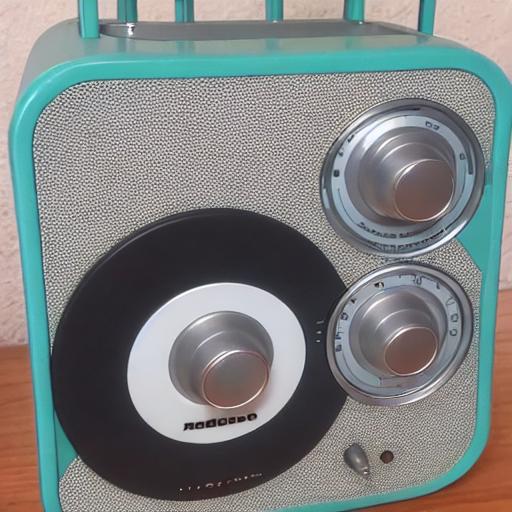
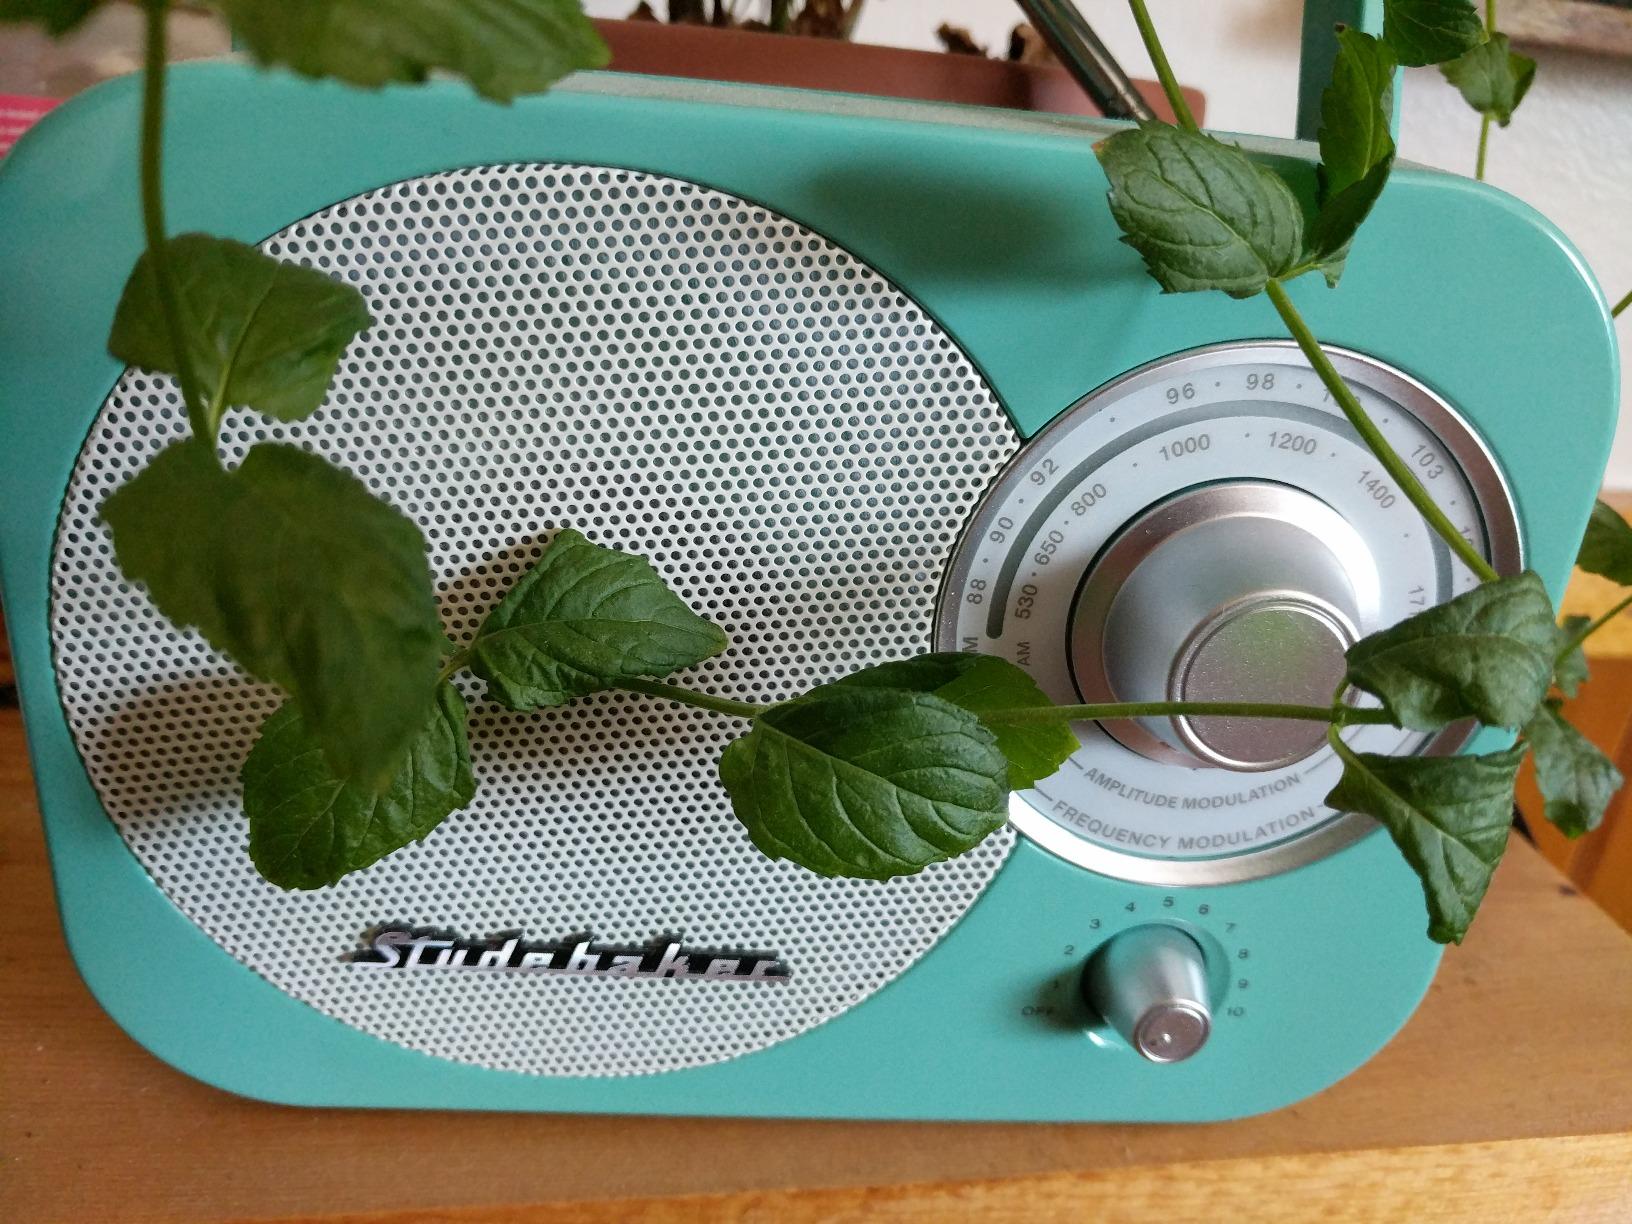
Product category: radio
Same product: no